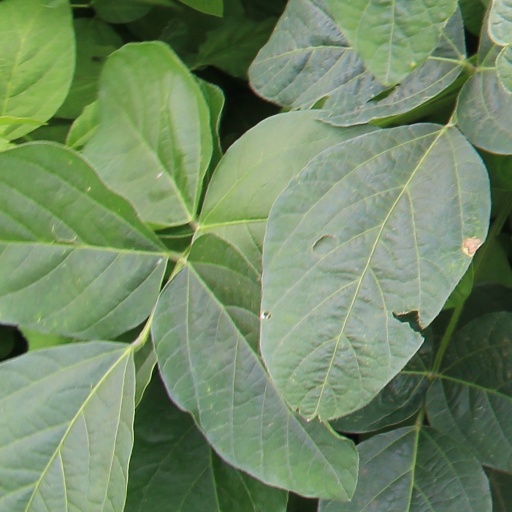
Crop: soybean